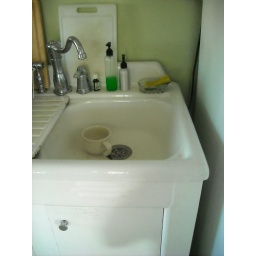
Big-ass latte mug in big-ass sink